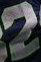
Number: 2